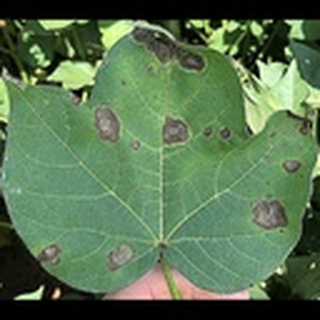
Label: cotton_target_spot